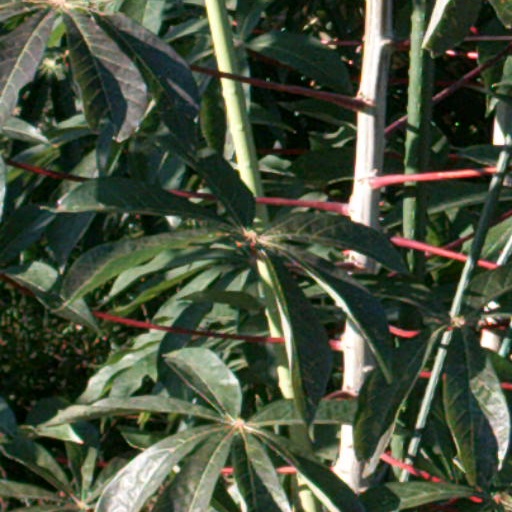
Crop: cassava